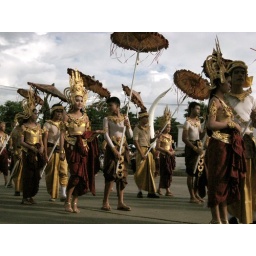
guys and girls in traditional Thai dress for parade